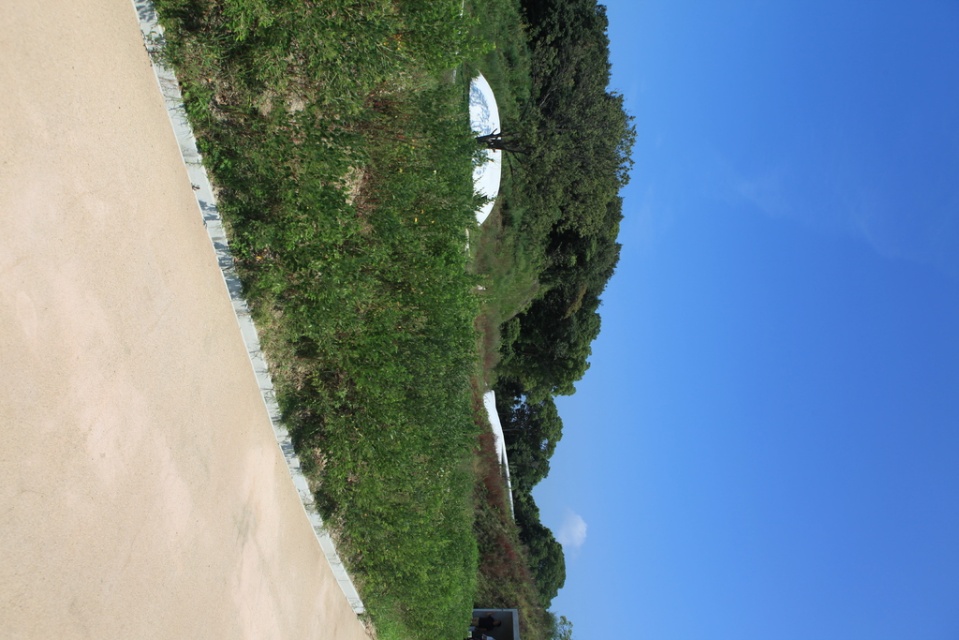
Question: Is green leafy tree at center positioned at the back of dark blue fabric skateboarder at lower center? (A) yes (B) no
Answer: B